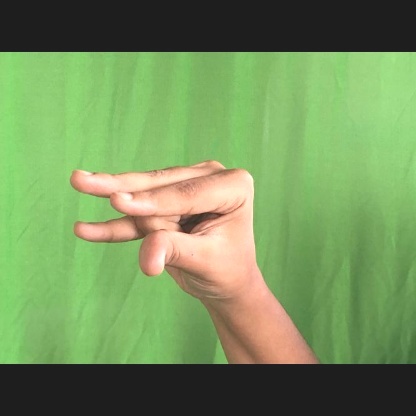
Mudra: Kangulam